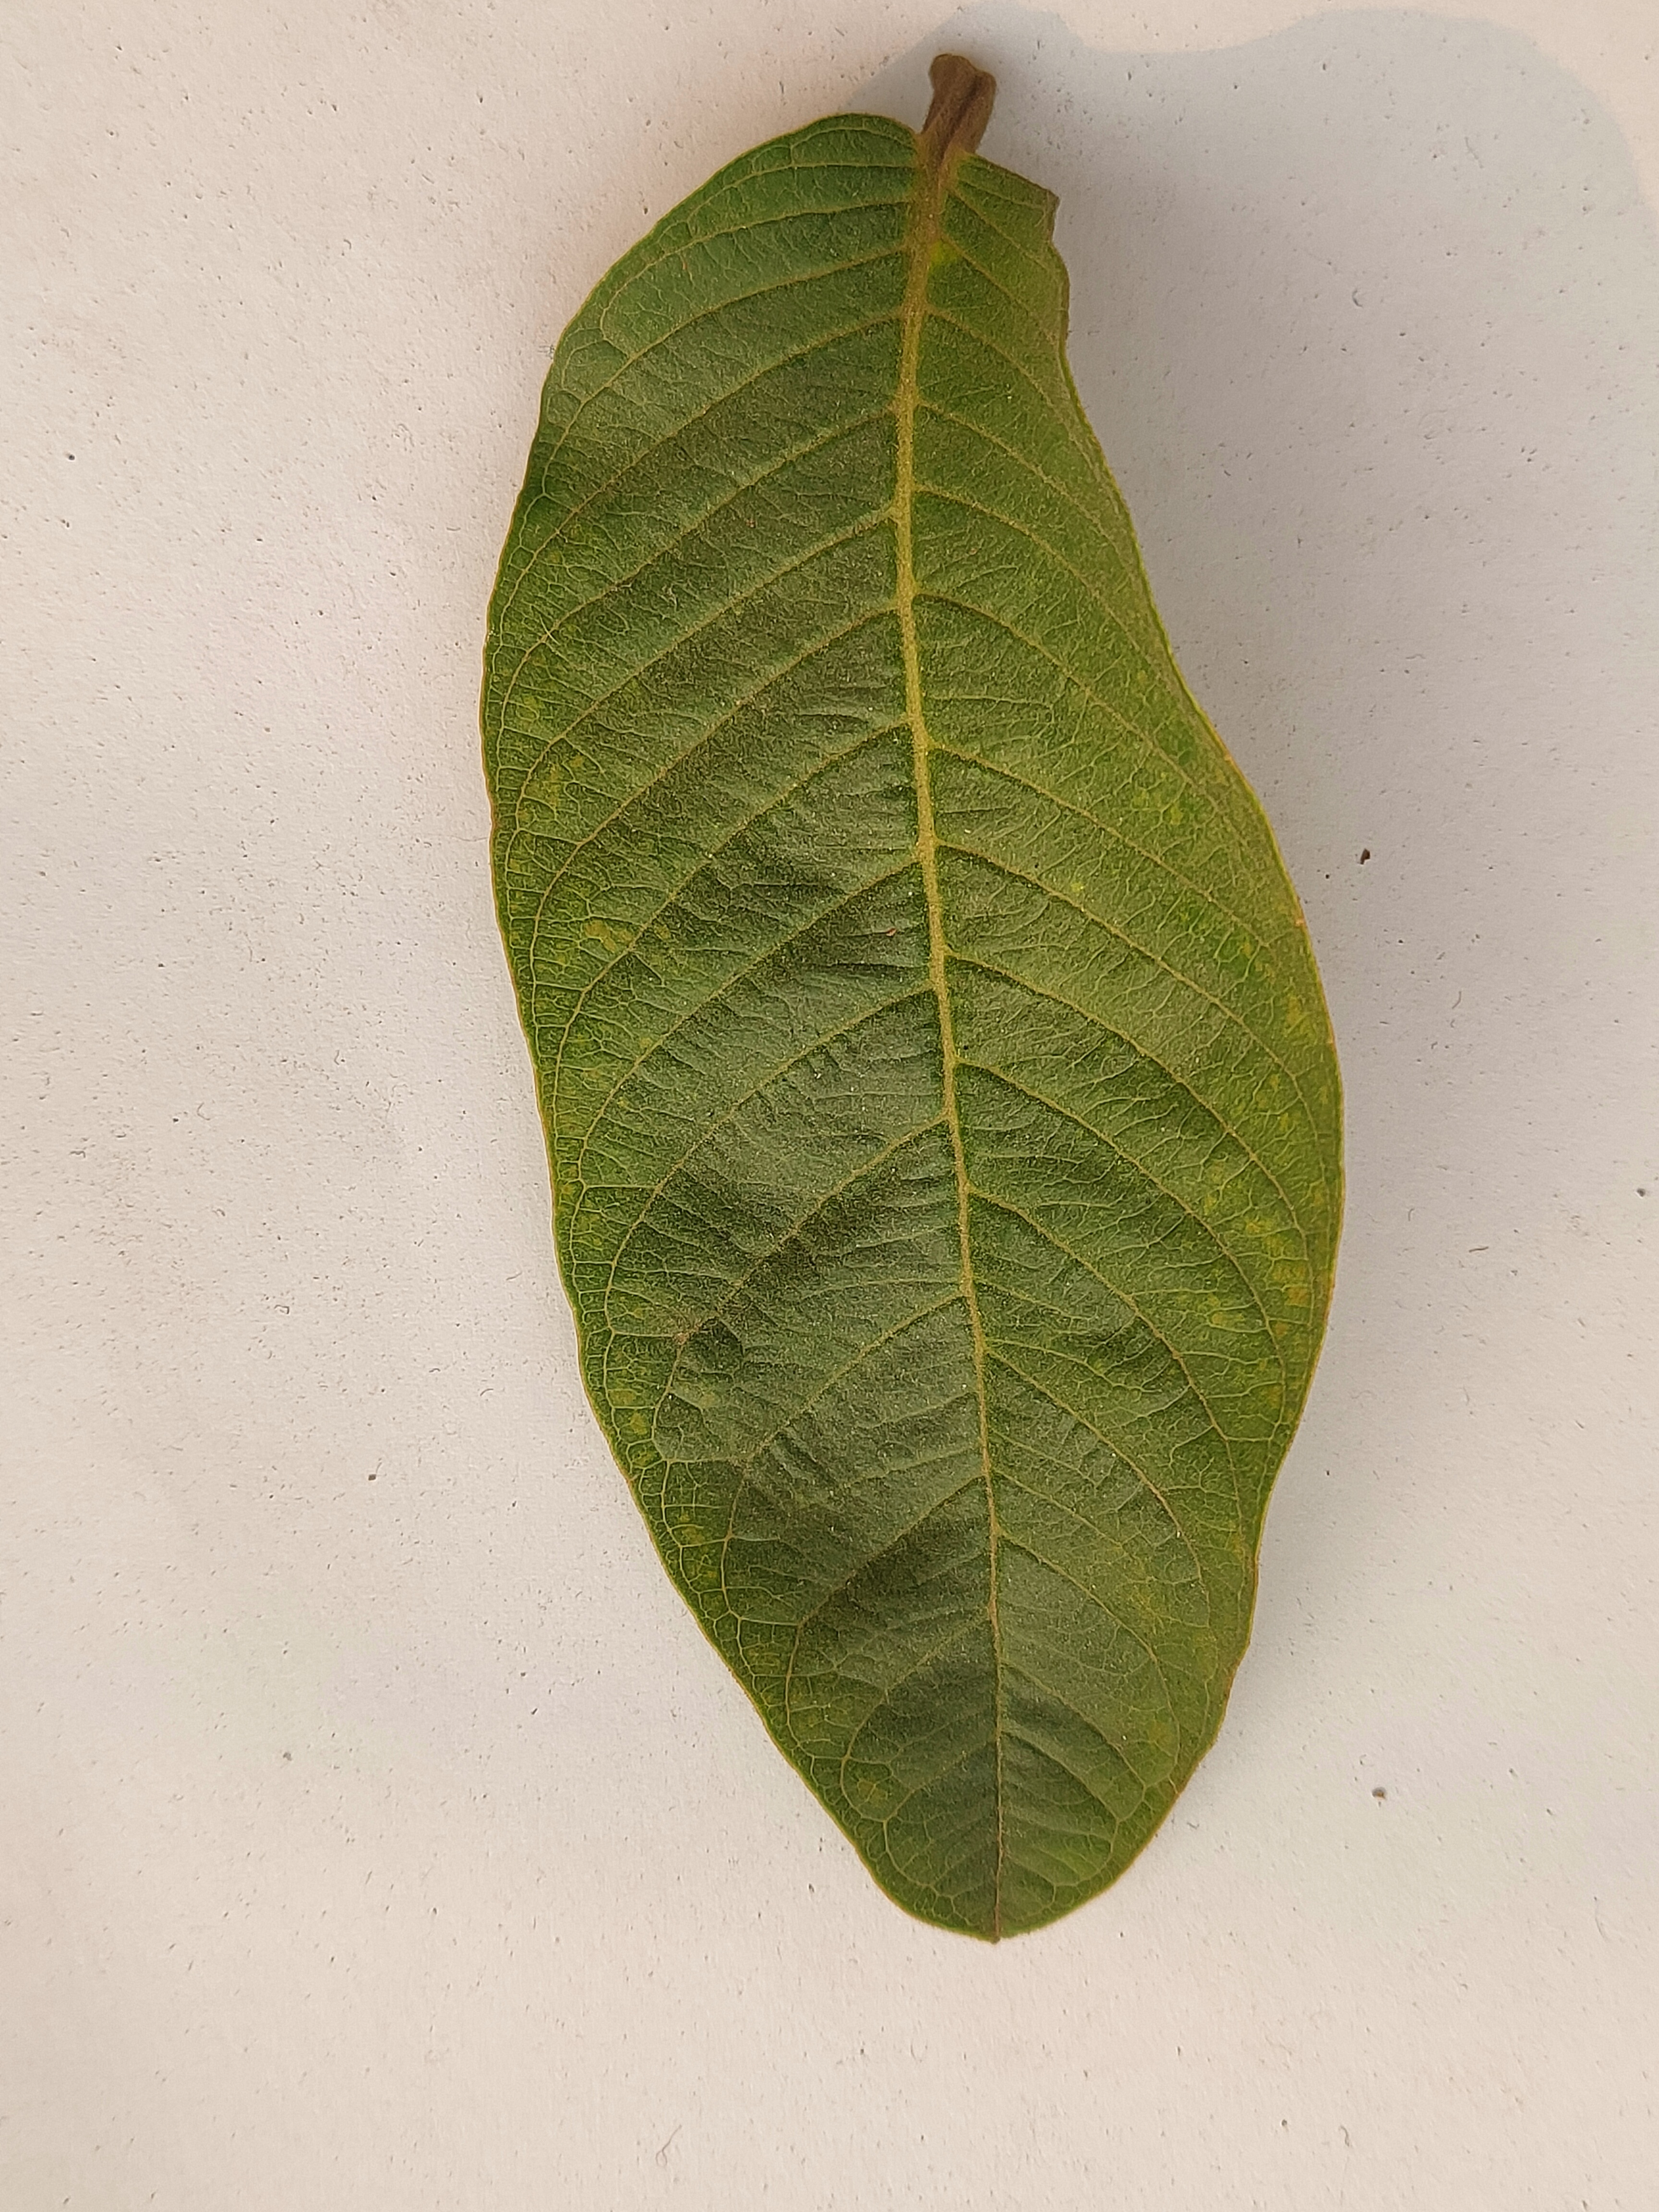
Leaf variety: Guava